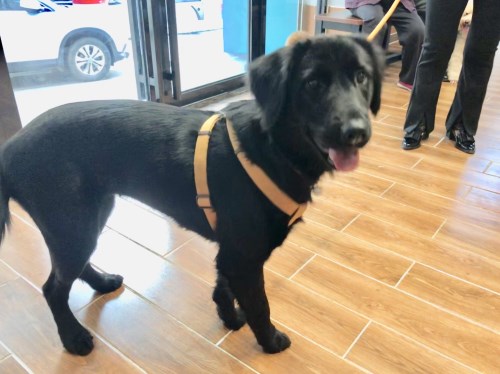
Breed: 3580-n000122-Labrador_retriever